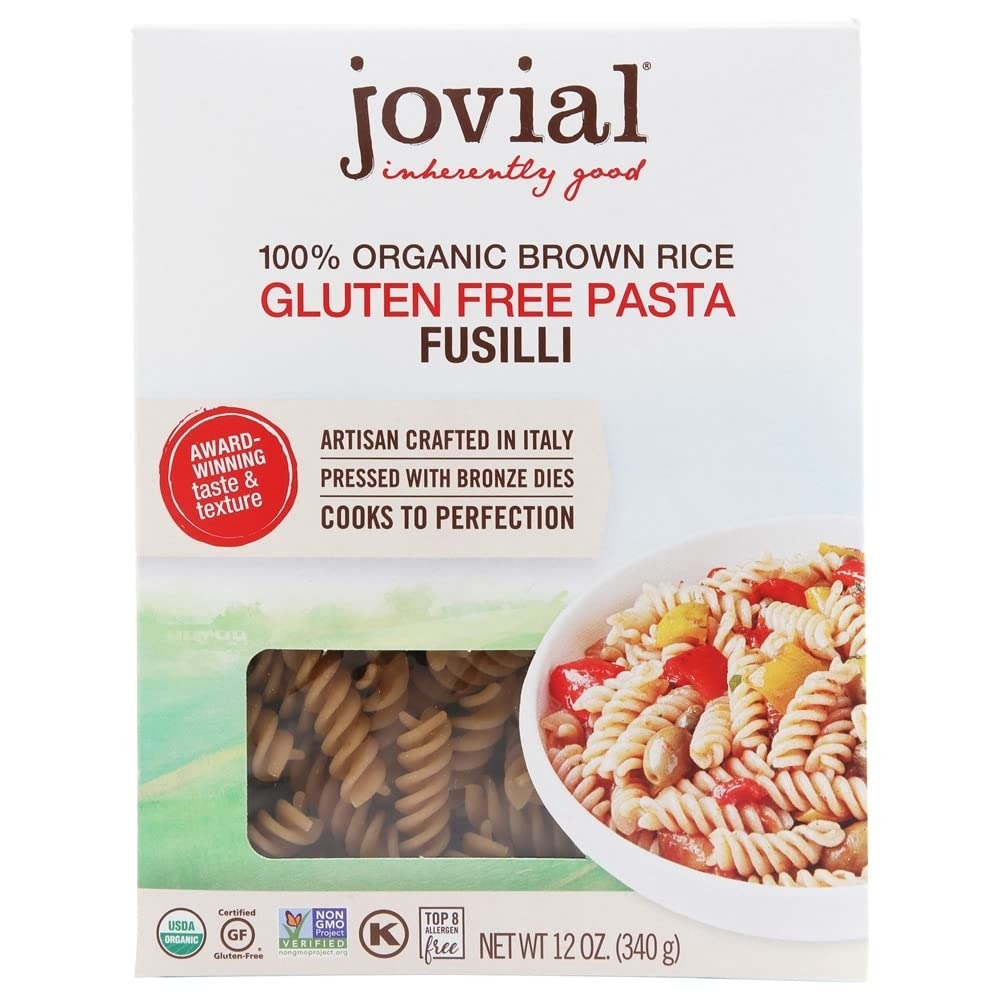
Item Name: JOVIAL PASTA BRWNRCE ORG FUSILLI, 12 OZ
Bullet Point: .....
Value: 12.0
Unit: Ounce

Price: 4.39